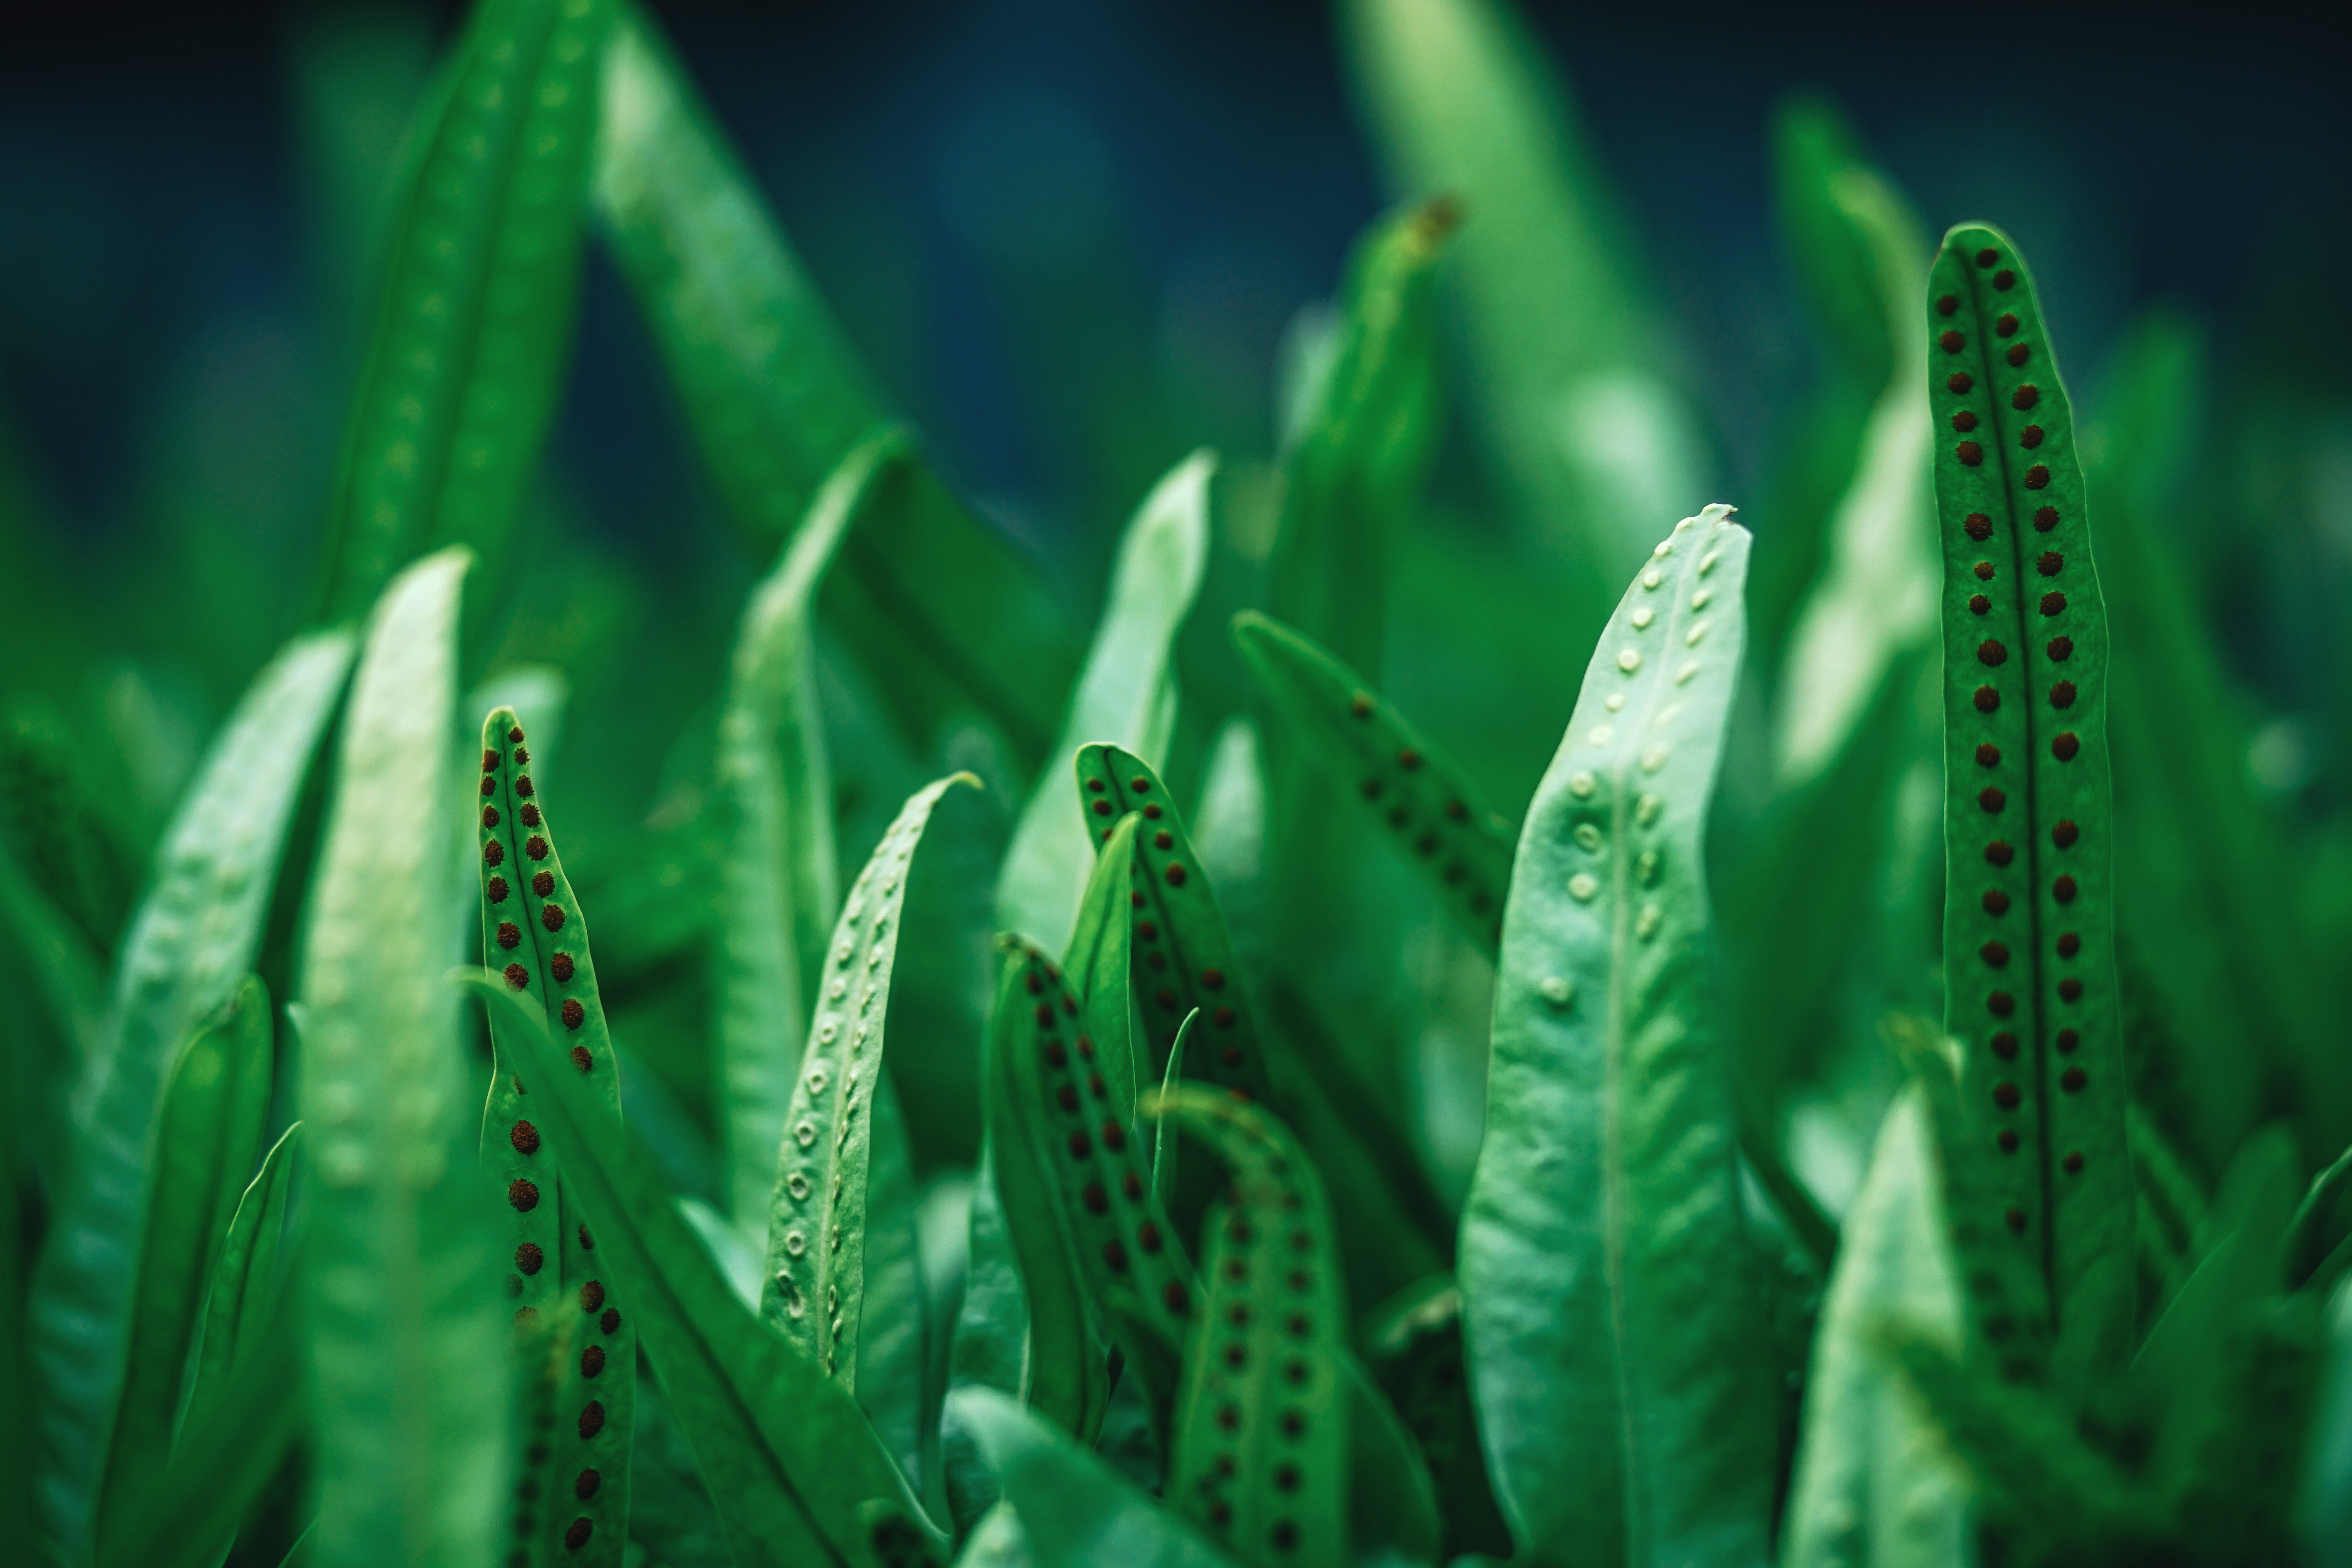
green, leaf, terrestrial plant, vegetation, plant, botany, grass, grass family, water, close up, organism, vascular plant, flower, adaptation, macro photography, fern, photography